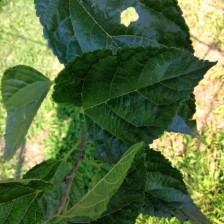
Variety: BlackOodTurkey